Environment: real
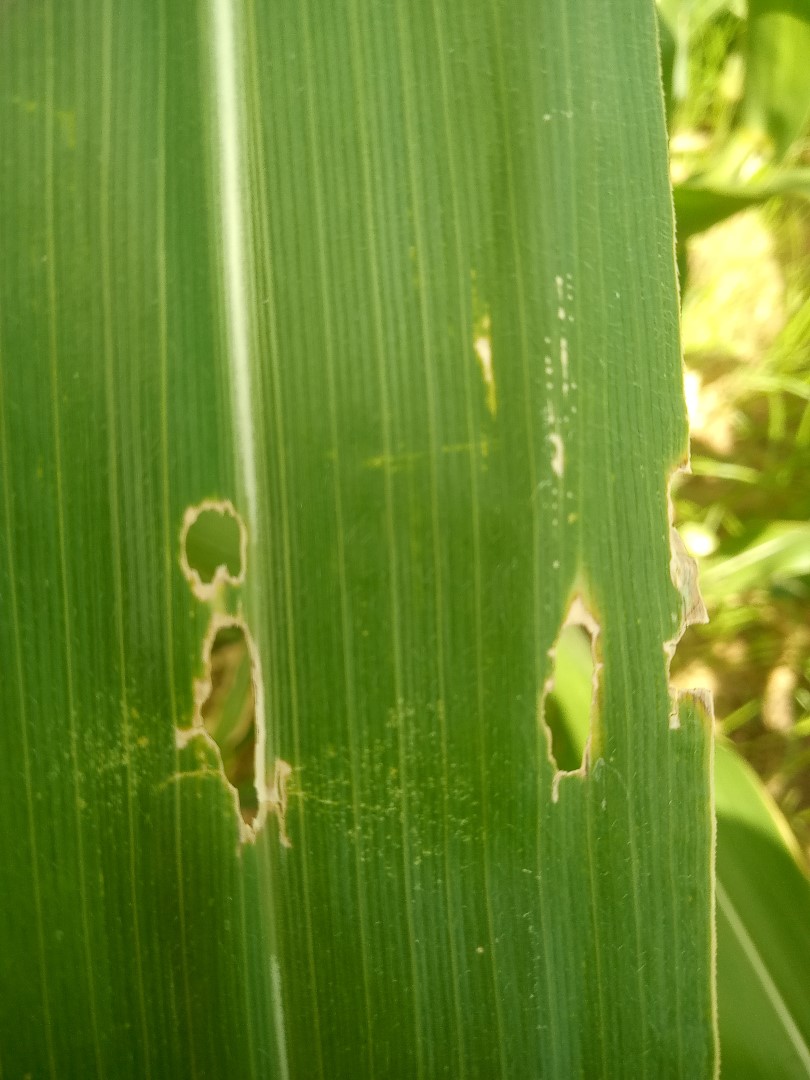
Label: fall_armyworm